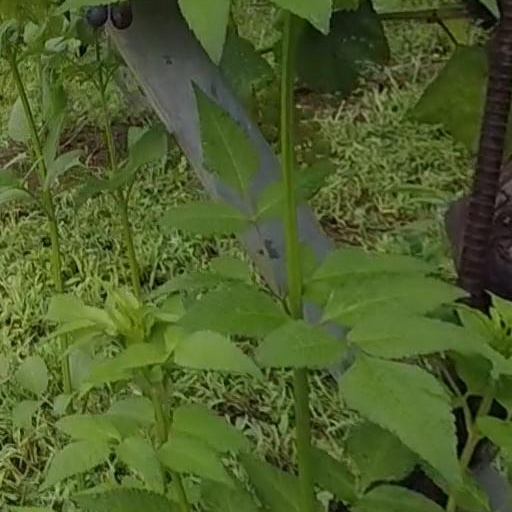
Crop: grape